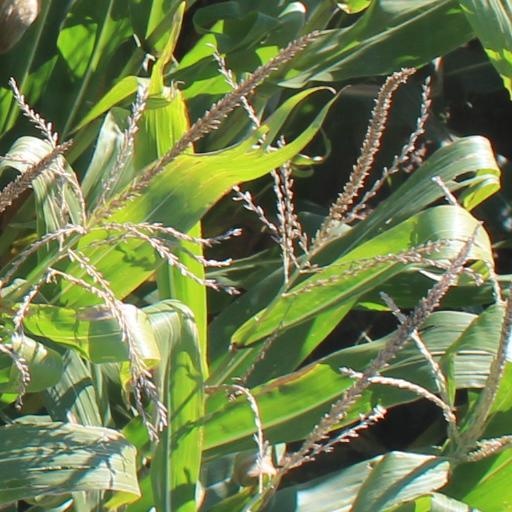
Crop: maize; corn